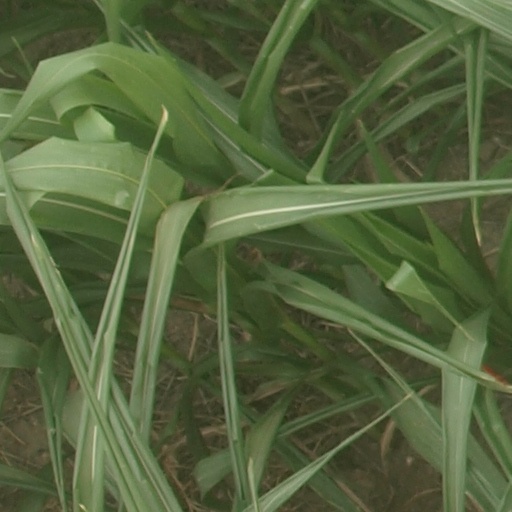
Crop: maize; corn